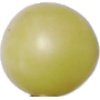
Label: Grape White 2